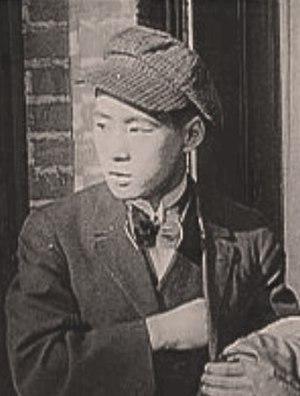
Yutaka Abe, né en 2 février 1895 et mort le 3 janvier 1977 à Kyoto, est un réalisateur et acteur japonais.